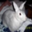
Label: rabbit